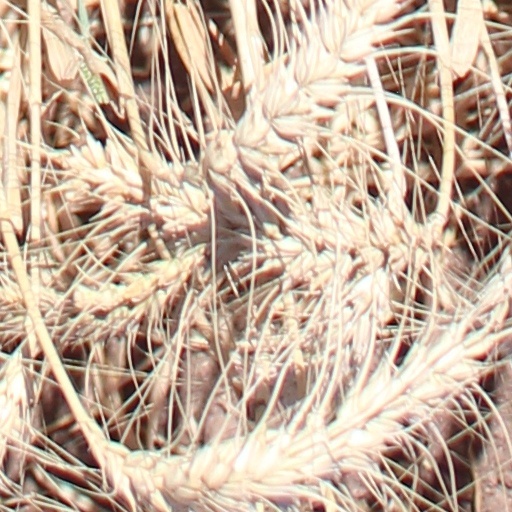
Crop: wheat